Translation

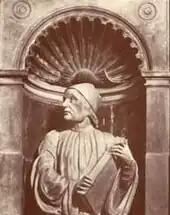
Marsilio Ficino

Joseph Conrad, whose writings Zdzisław Najder has described as verging on "auto-translation" from Conrad's Polish and French linguistic personae, advised his niece and Polish translator Aniela Zagórska: